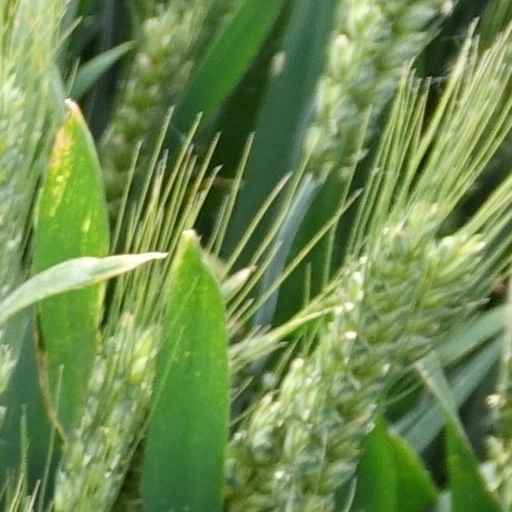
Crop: wheat